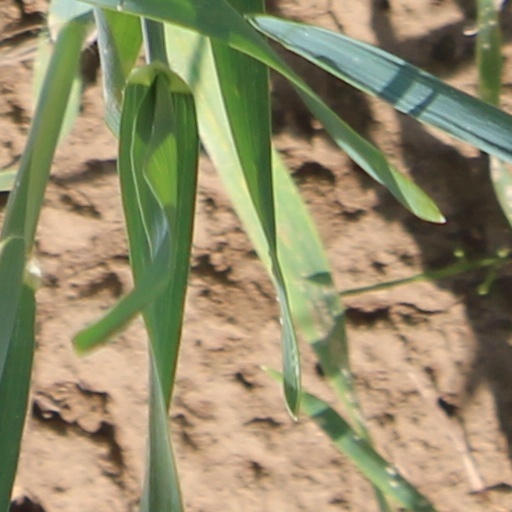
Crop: wheat